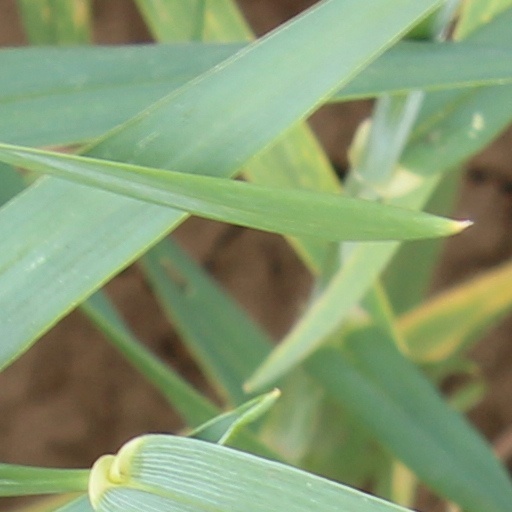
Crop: wheat